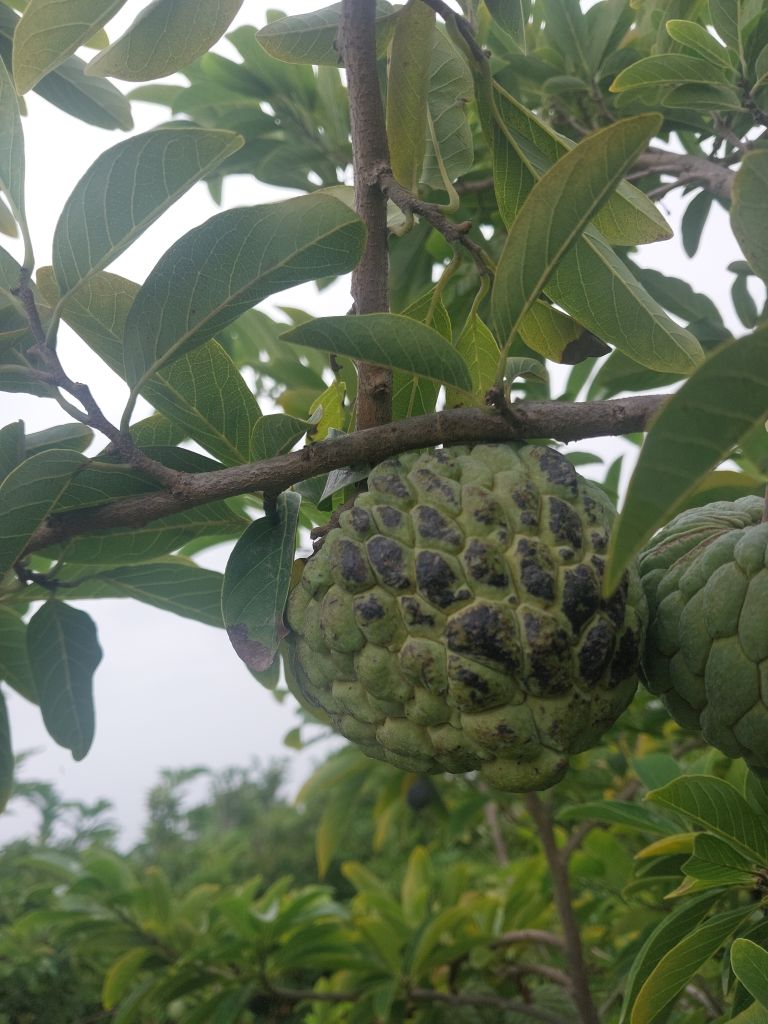
Disease label: Blank Canker